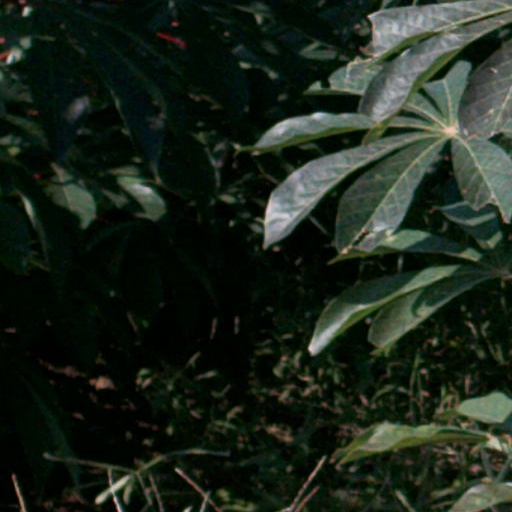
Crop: cassava